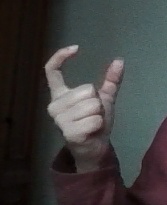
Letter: nun